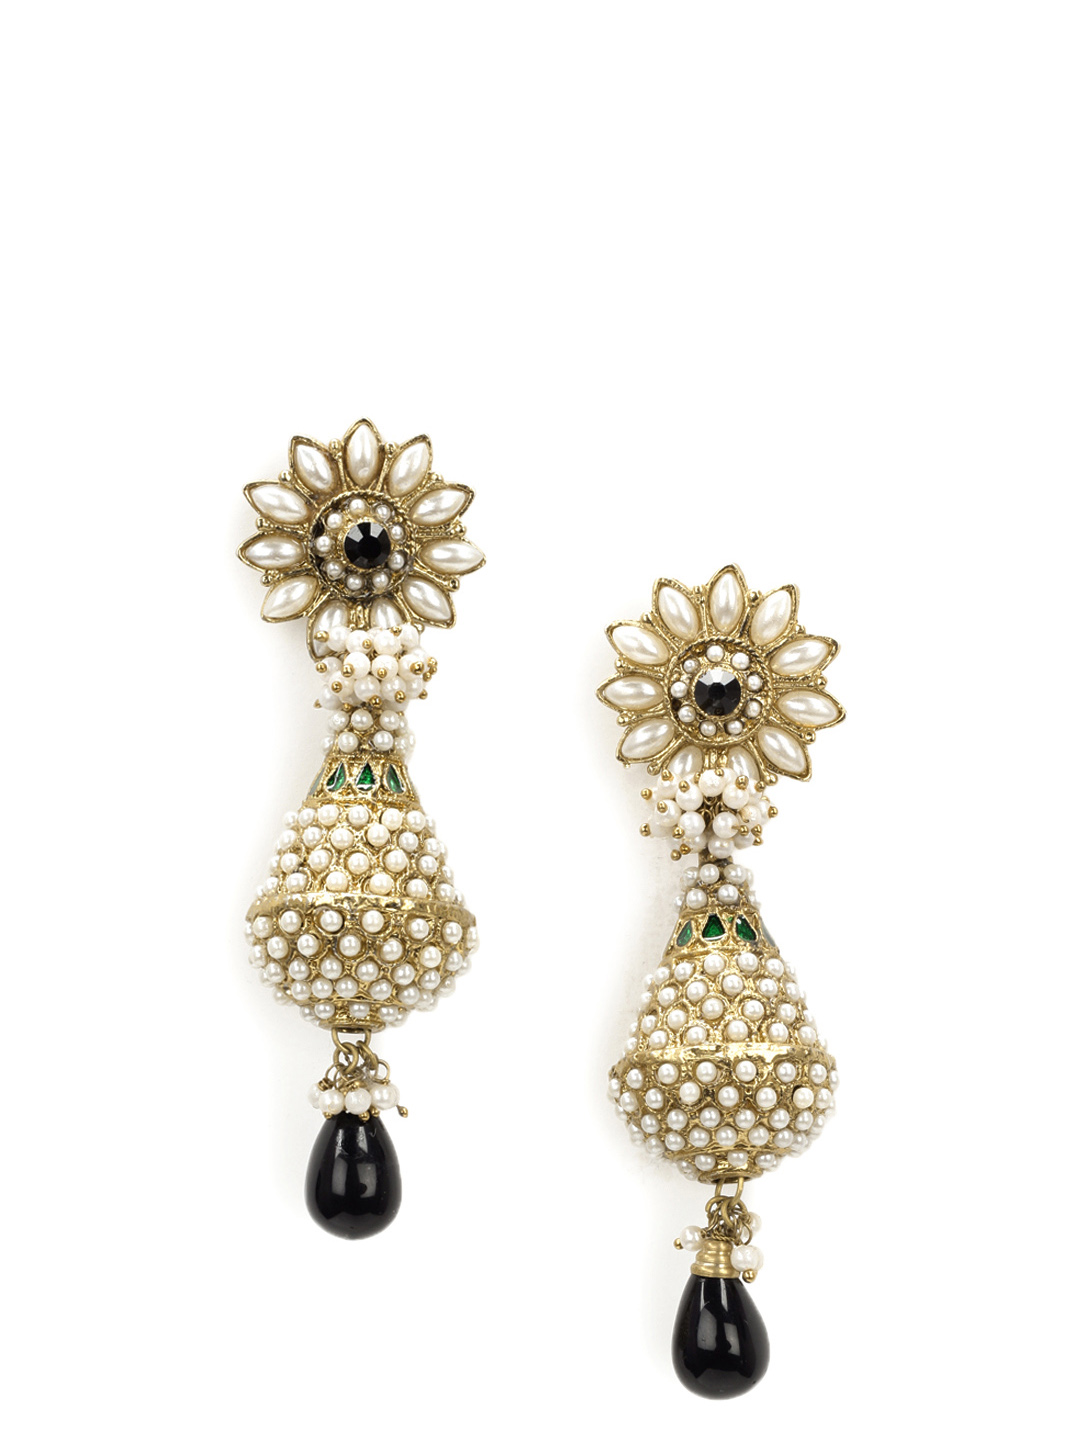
Royal Diadem White Earrings
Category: Accessories / Jewellery / Earrings
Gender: Women
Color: White
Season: Summer 2012
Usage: Casual